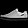
Label: Sneaker